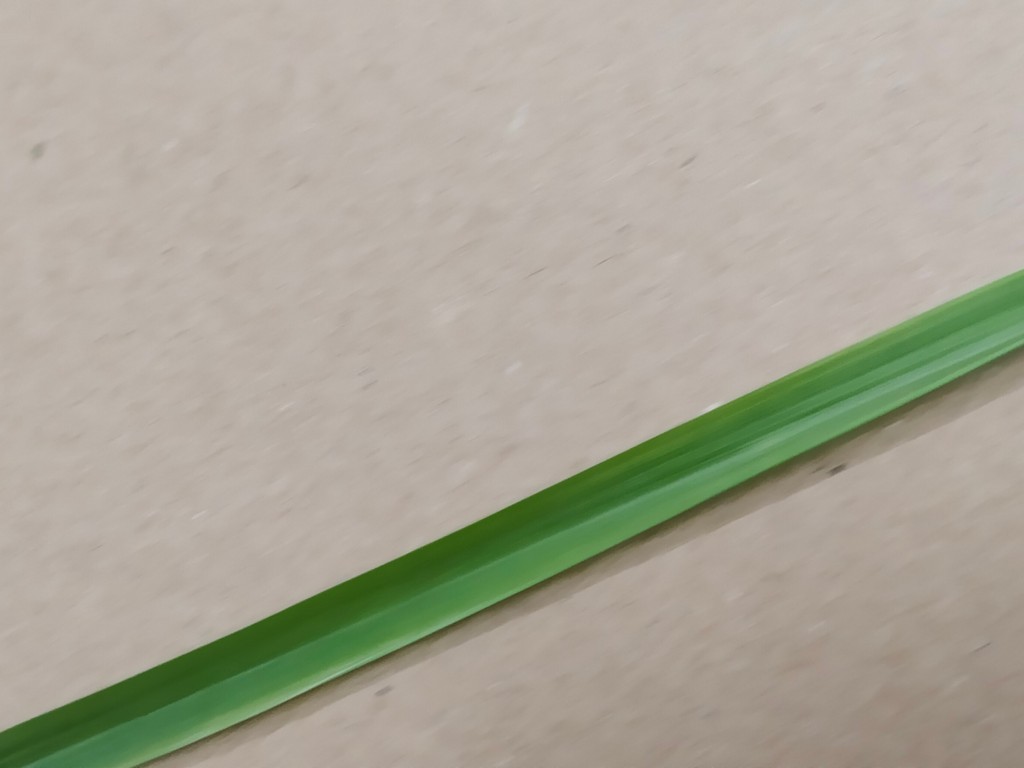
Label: Healthy